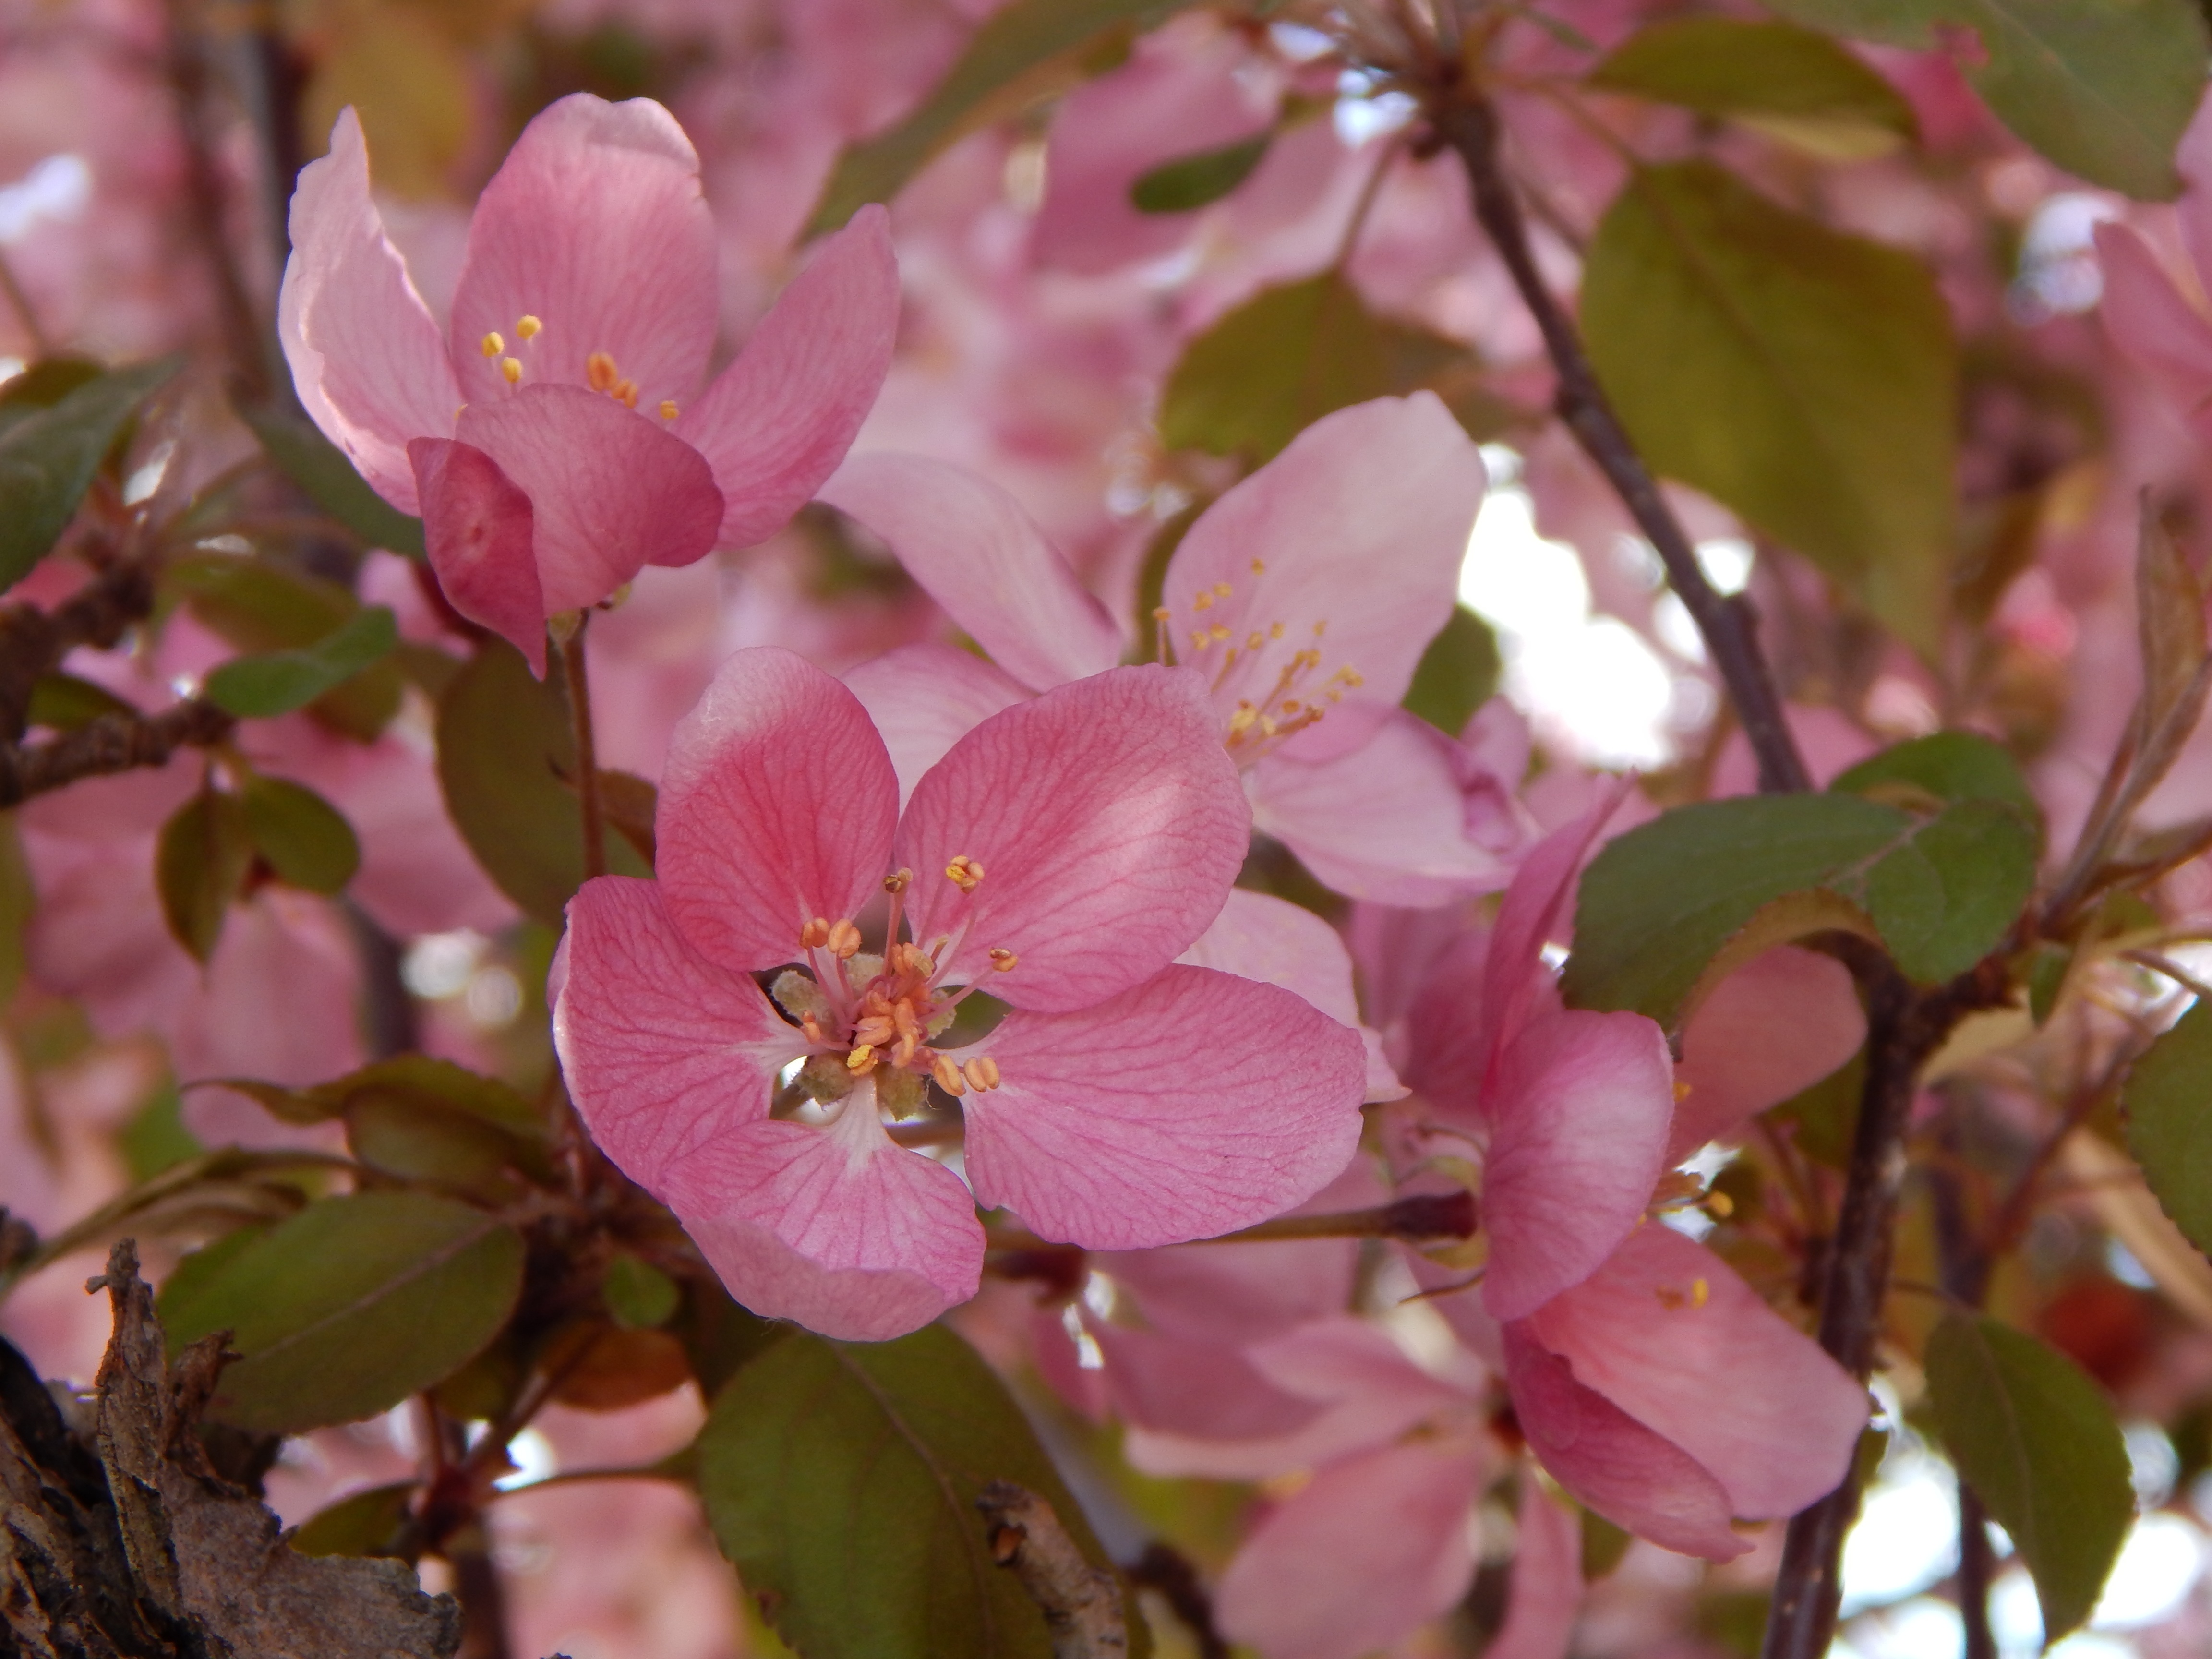
tree, nature, branch, blossom, plant, fruit, flower, petal, bloom, floral, food, spring, produce, macro, botany, pink, flora, flowers, shrub, blossoming, flowering plant, rose family, cherry blossoms, land plant